Terço dos Homens

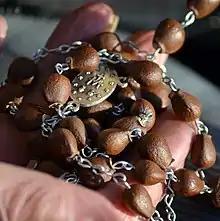
A wooden Rosary.

It consists in groups of local men who engage in group praying of the mysteries of the Rosary weekly at their parishes or community centers.